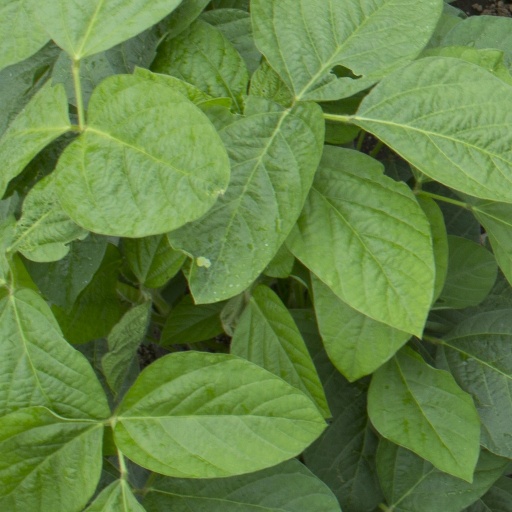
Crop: soybean